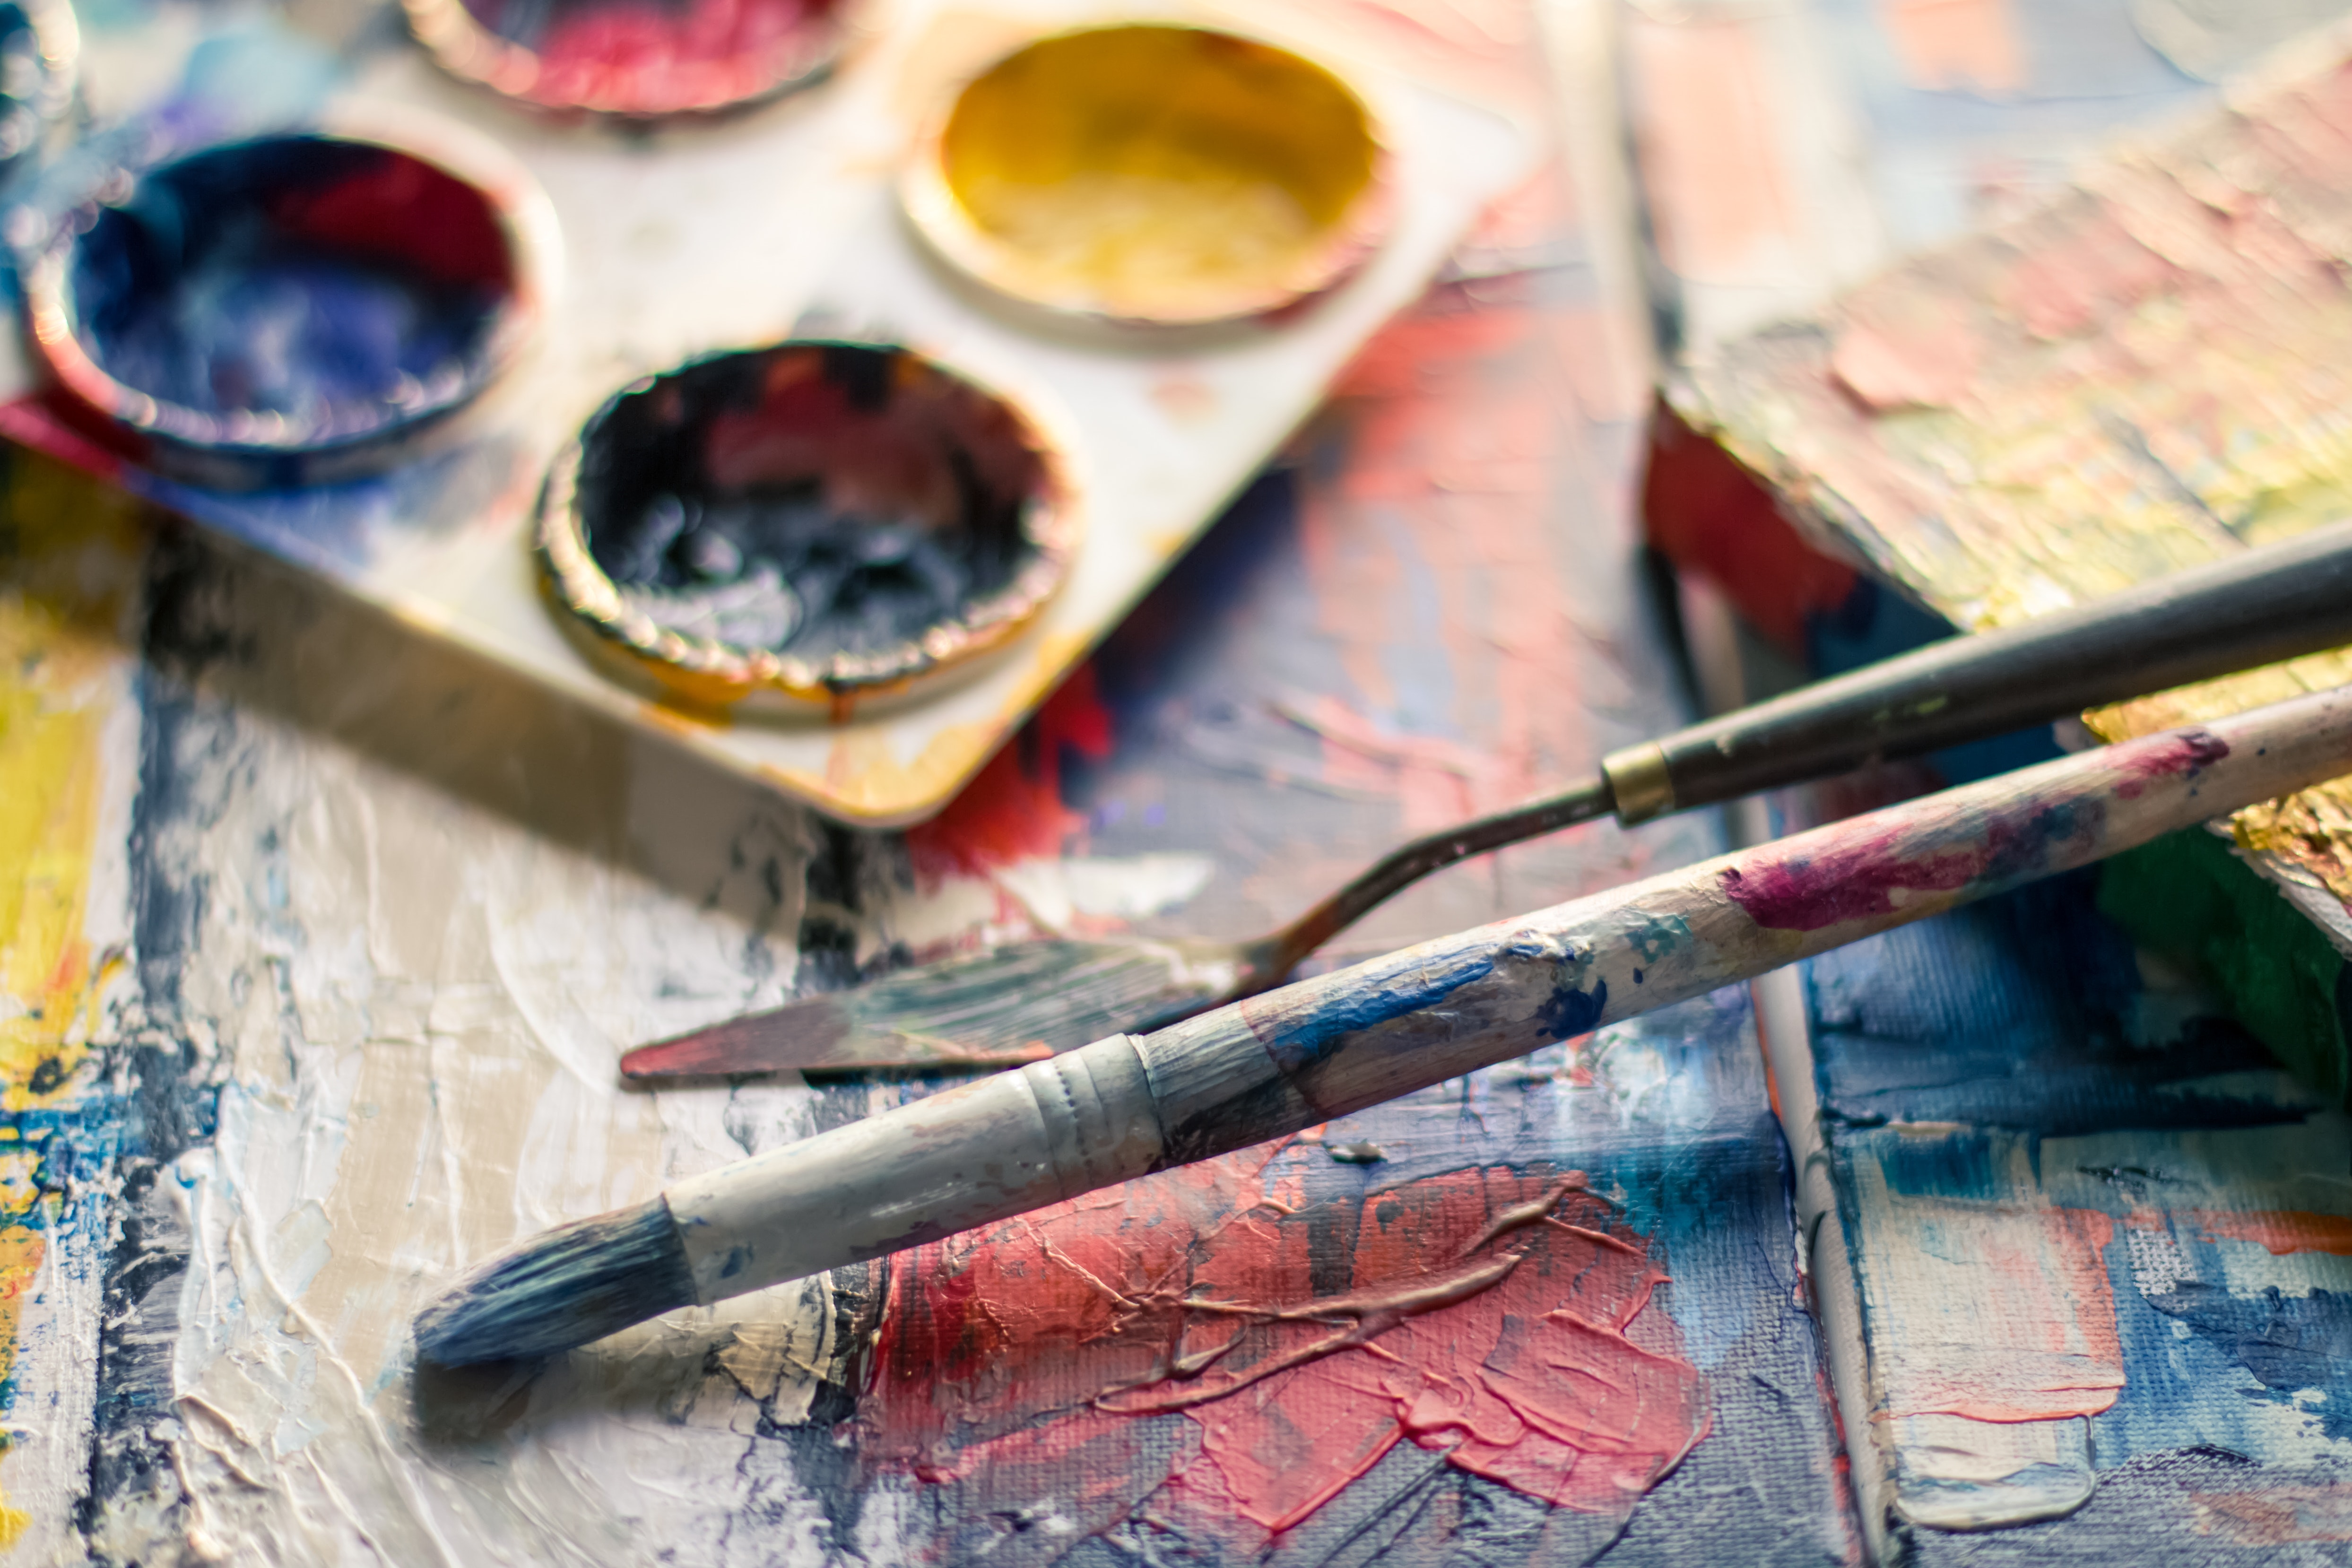
watercolor paint, paint, painting, art, ink, visual arts, writing implement, palette